Jack Iker

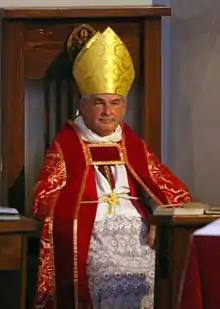
Iker in his cathedra at St. Vincent's Cathedral

Jack Leo Iker (August 31, 1949 – October 5, 2024) was an American Anglican bishop. From 1995 to 2019, he was the third bishop of the Episcopal Diocese of Fort Worth. In this capacity, he was a leading figure in the Anglican realignment, overseeing the departure of the Diocese of Fort Worth from the Episcopal Church in 2008 and co-founding the Anglican Church in North America. He was also a leading figure in American Anglo-Catholicism and an opponent of women's ordination to the priesthood.